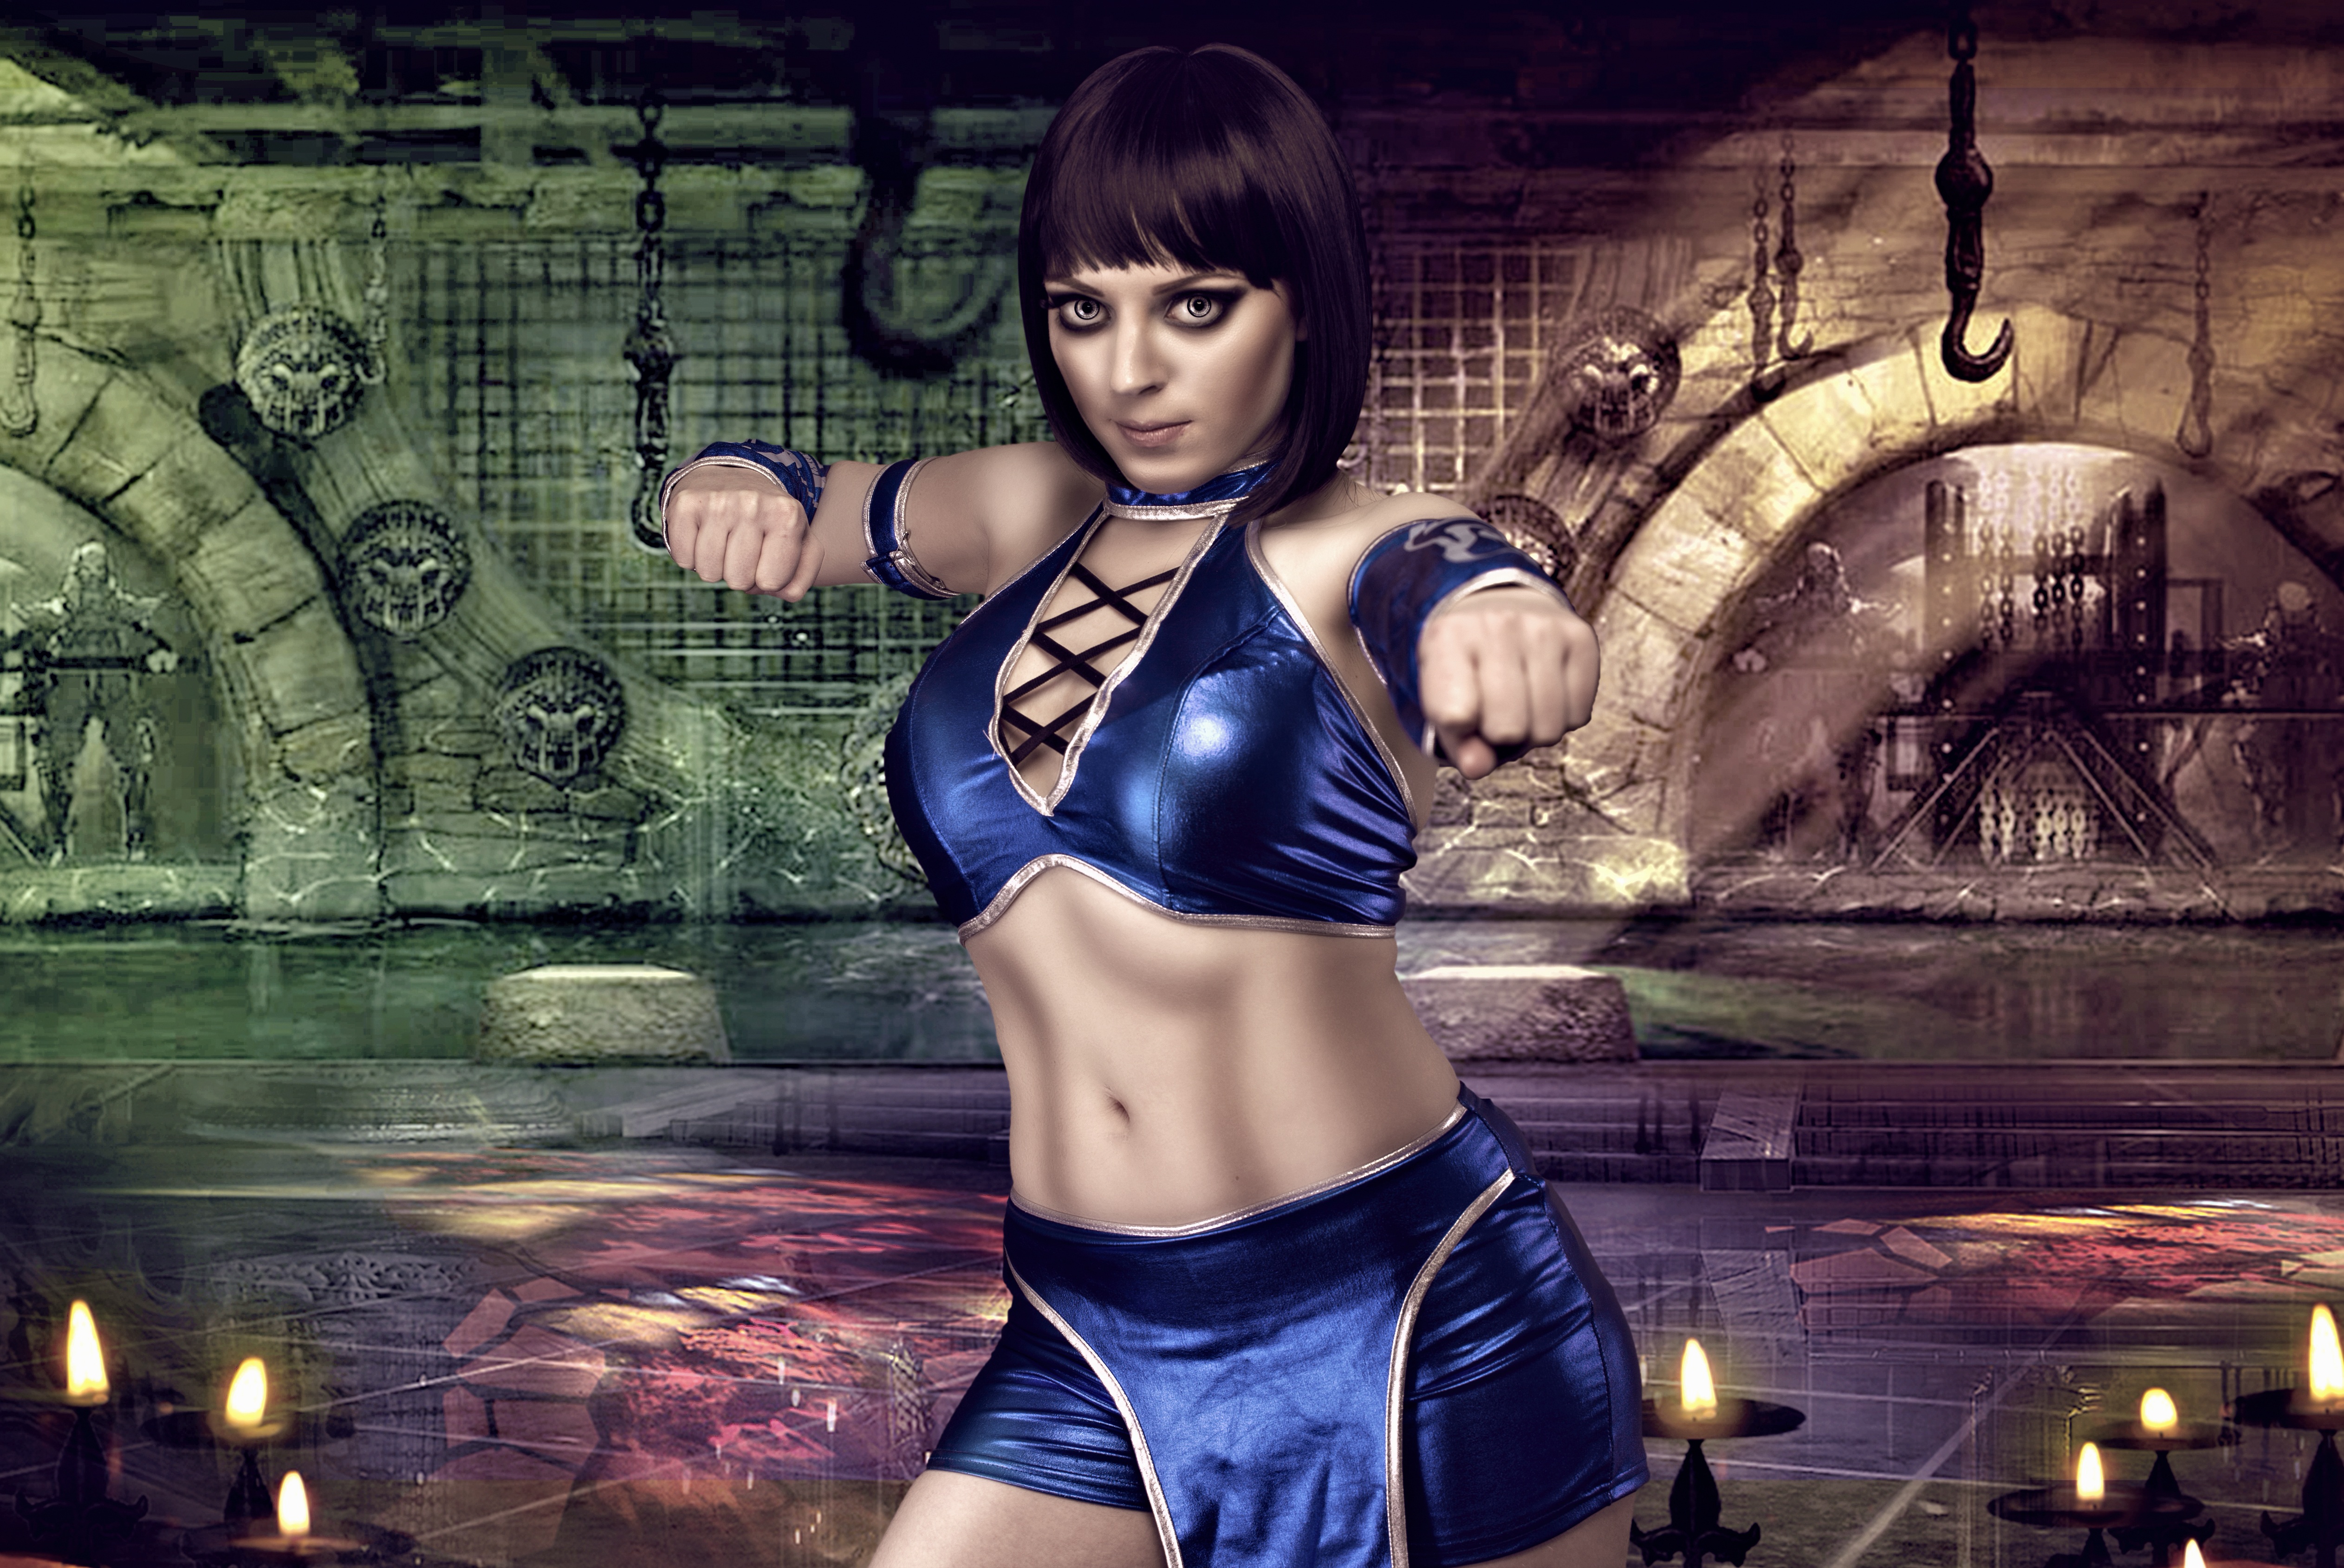
girl, portrait, model, young, fashion, lady, cosplay, eyes, women, skin, image, anime, attractive, screenshot, mythology, beautiful woman, female face, women face, computer wallpaper